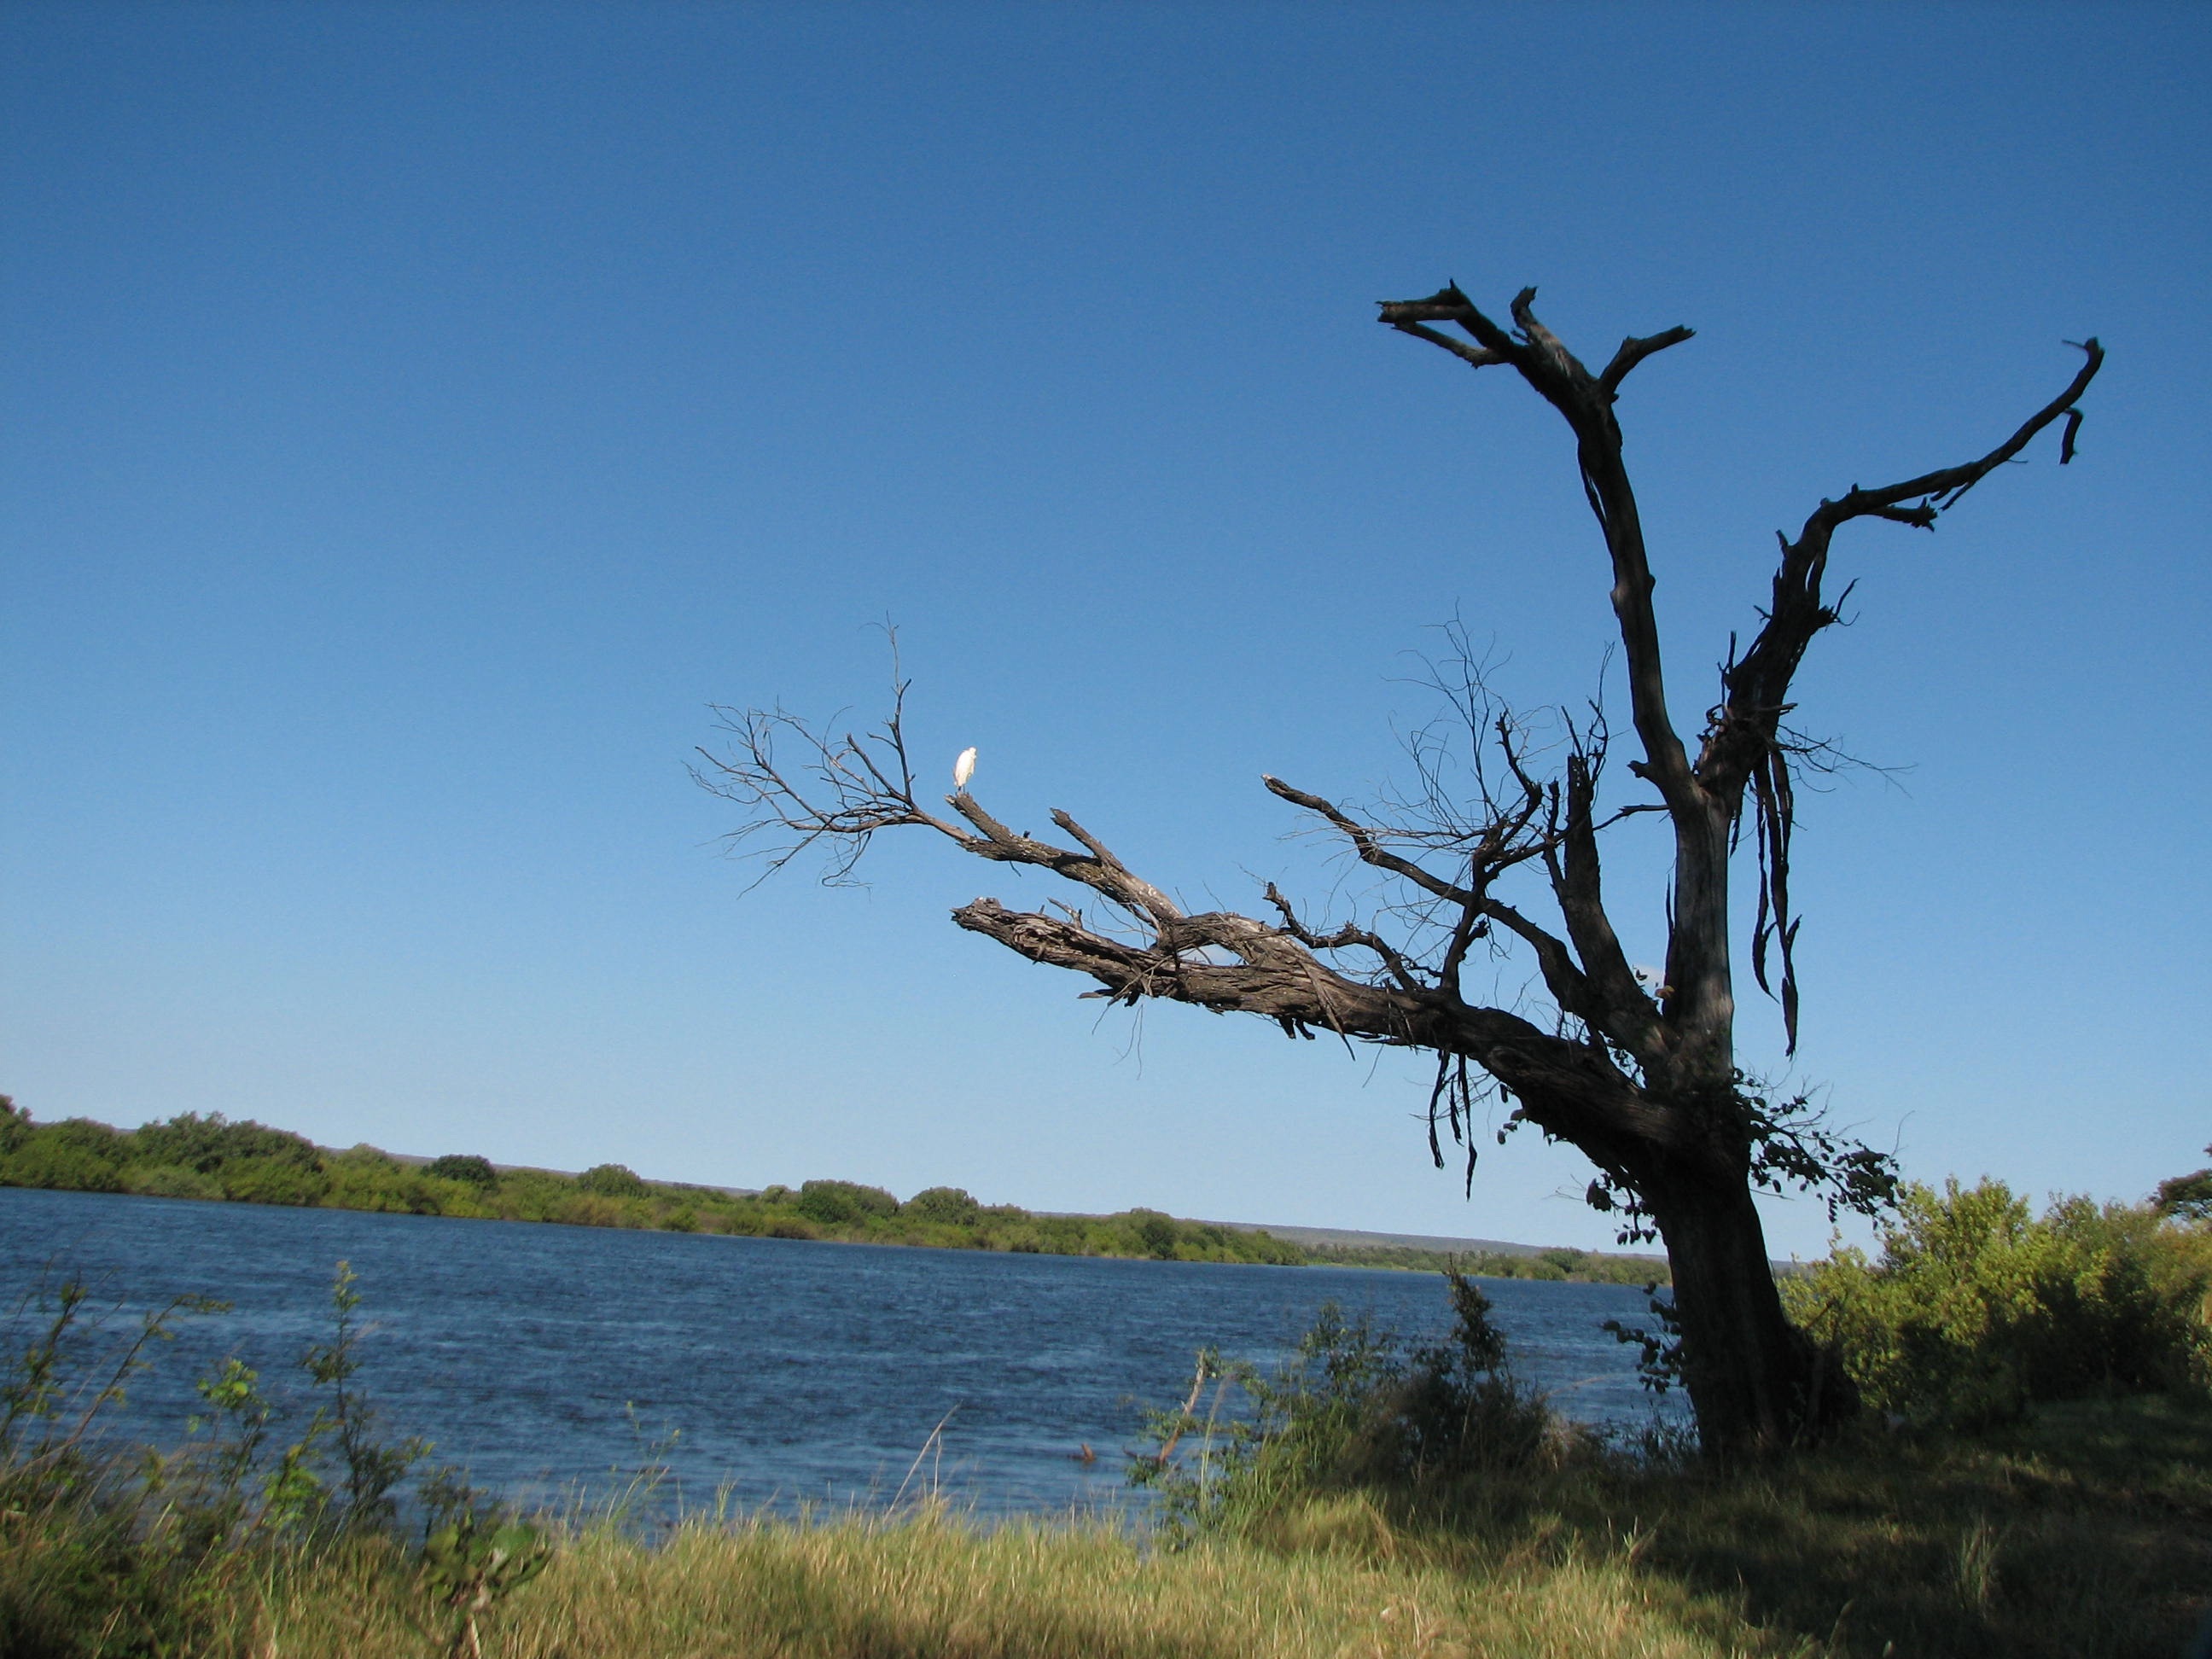
sea, tree, nature, grass, branch, plant, sky, flower, lake, savanna, wetland, habitat, ecosystem, natural environment, woody plant